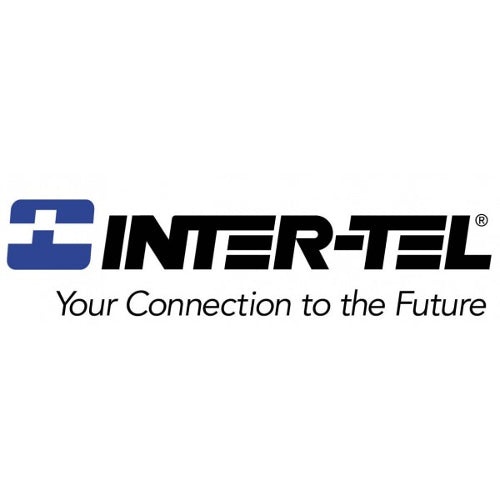
Intertel IVX 500 Four Port Voicemail (Refurbished)
Four ports of Voice Mail, 500 mailboxes and 45 hours of storage. Provides automated attendant function. Maximum growth to 12 ports.
Brand: Inter-tel
Category: Electronics > Communications > Answering Machines